Harpoot

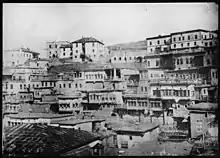
Harput in the early 20th century

In the second half of the 19th century, there were six Armenian churches in Harput. Five of them were Armenian Apostolic and one was Protestant. Protestant missionary activity in Harput and the surrounding area began in 1855. Harpoot Female Seminary was established in 1858. An American missionary school was established near the citadel, providing an education mainly for Armenians. The missionary-run Euphrates College was the only high school in the town. There was also a French missionary school. The town's Armenians had their own educational centers as well, consisting of five church schools and the Smpadian coeducational academy. Harput's community of Syriac Christians had their own quarter and numbered around 800 people, according to one estimate. The Syriacs spoke Armenian as their first language and had close ties with the Armenian community. There was at least one school in the Syriac quarter, and a separate Syriac girls' school was founded in 1909.